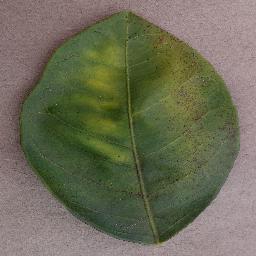
Label: Orange___Haunglongbing_(Citrus_greening)